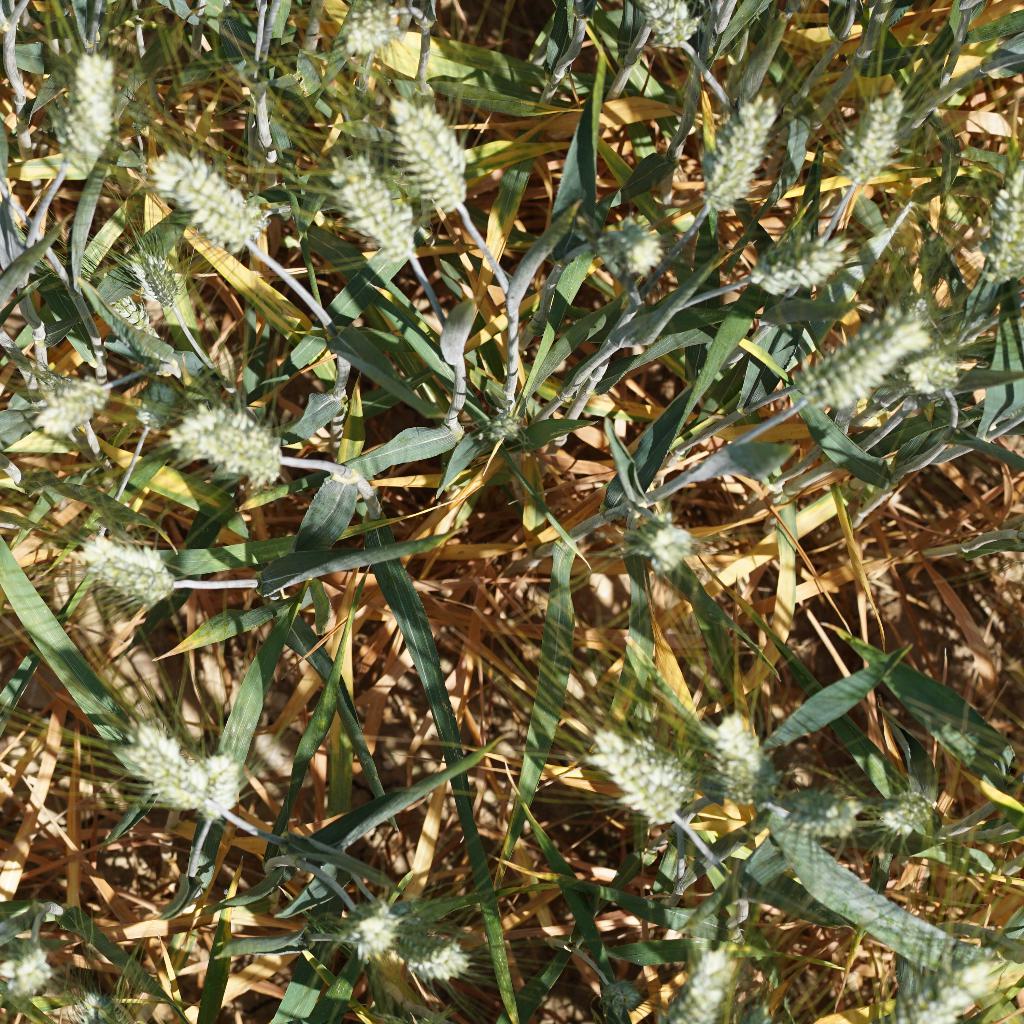
Country: France
Location: Gréoux
Wheat development stage: Filling